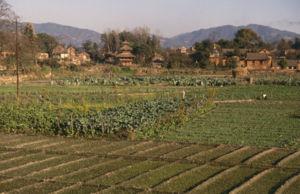
Le Népal, en forme longue la république démocratique fédérale du Népal, en népalais Nepāl, नेपाल et Sanghiya Loktantrik Ganatantratmak Nepāl, संघीय लोकतान्त्रिक गणतन्त्रात्मक नेपाल, est un pays enclavé de l'Himalaya, bordé par la Chine au nord-nord-est, par l'Inde au sud-sud-ouest, à l'ouest-nord-ouest et à l'est-sud-est.